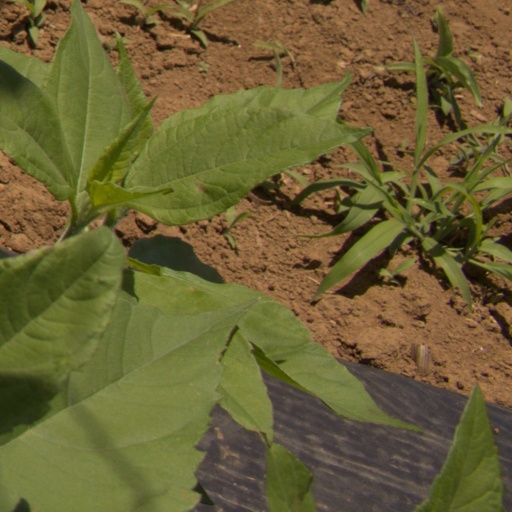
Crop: Jerusalem artichoke